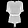
Label: T - shirt / top